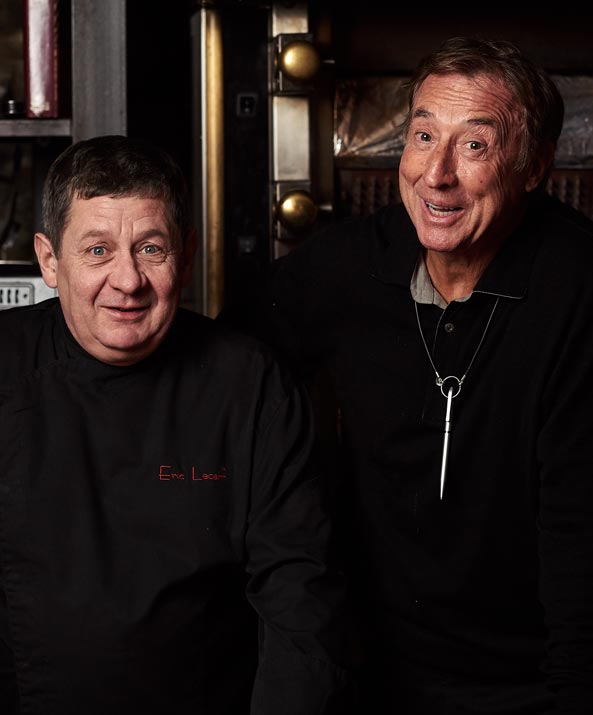
Gender: men